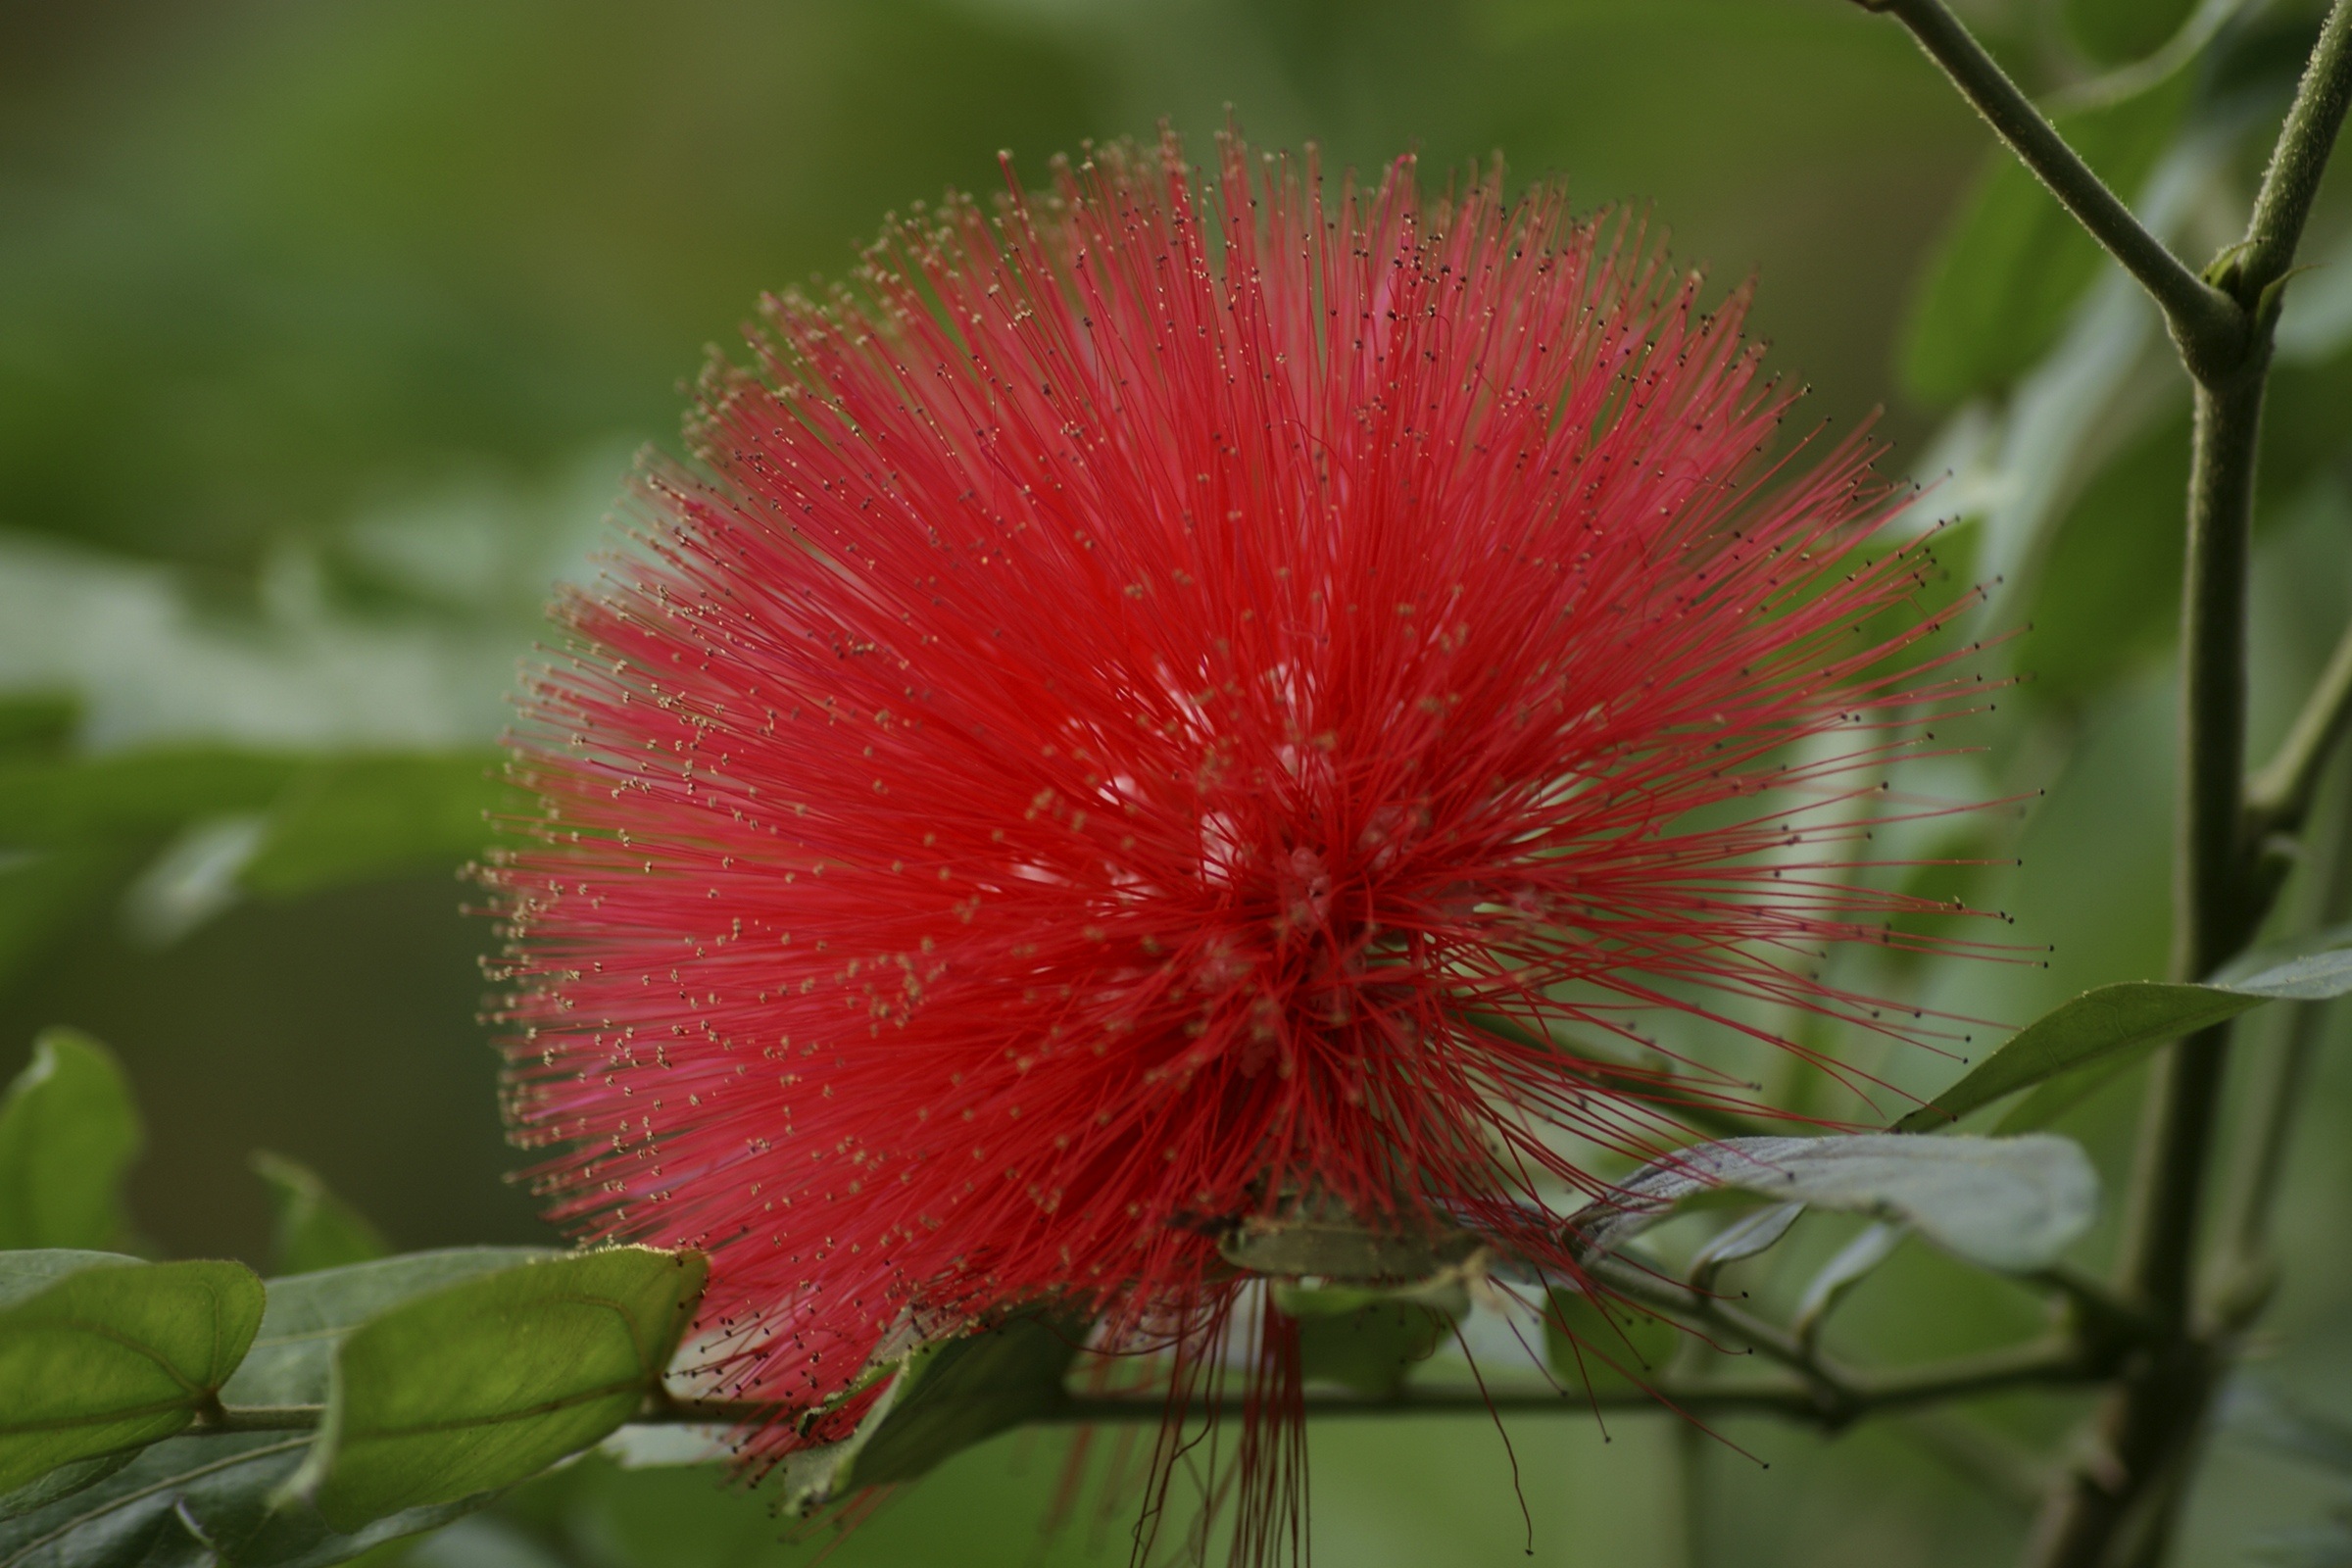
nature, blossom, plant, leaf, flower, petal, bloom, green, red, botany, flora, wildflower, close up, thistle, macro photography, flowering plant, daisy family, annual plant, plant stem, land plant, new zealand christmas tree, pohutukawa